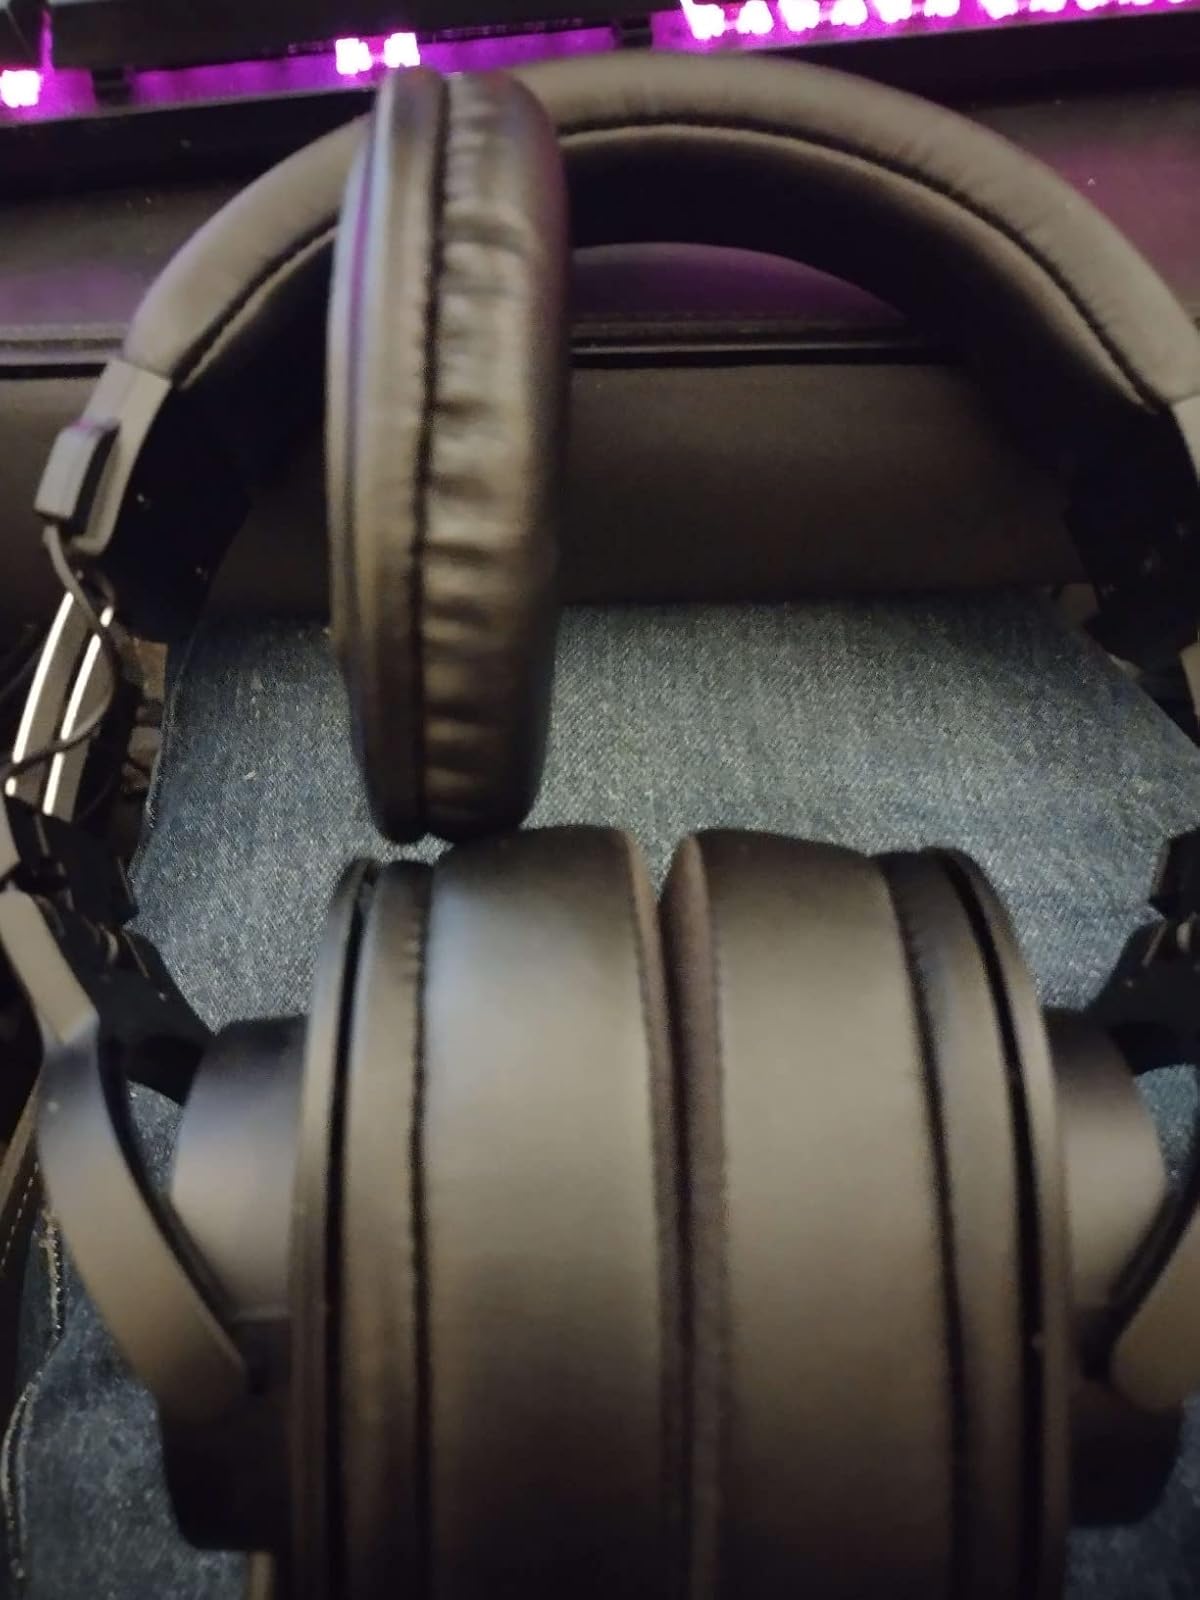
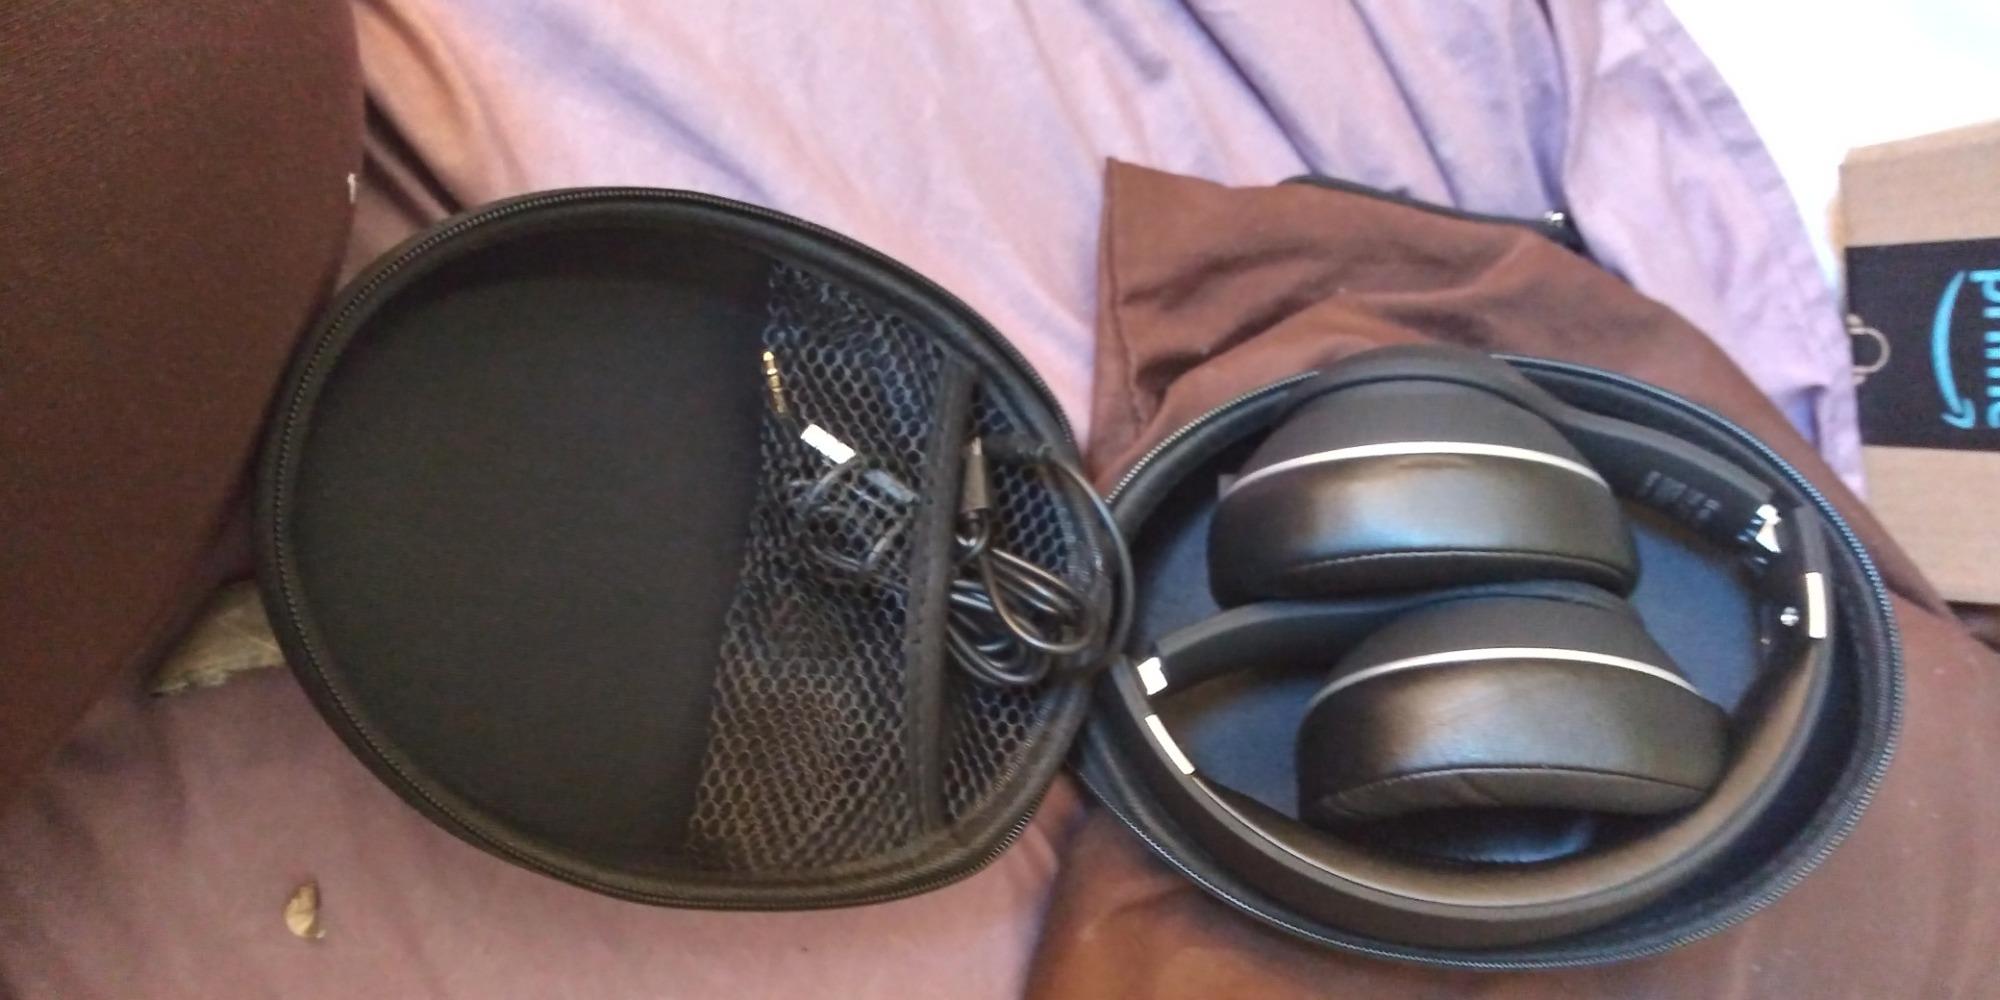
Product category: headphones
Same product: no